John Lawson Walton

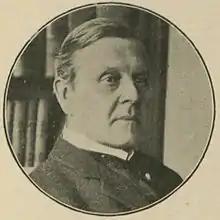
John Lawson Walton c1905

John Lawson Walton was the son of the Reverend John Walton MA, a Wesleyan missionary in Ceylon who later preached at Grahamstown in South Africa and who became President of the Wesleyan Conference for Great Britain in 1887 and was later President of the Wesleyan Conference for South Africa. His mother was Emma, the daughter of the Reverend Thomas Harris.